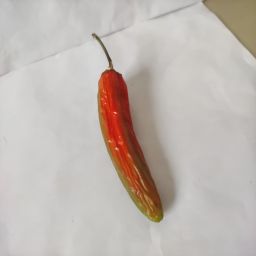
Crop: New Mexico Green Chile
Quality: Dried